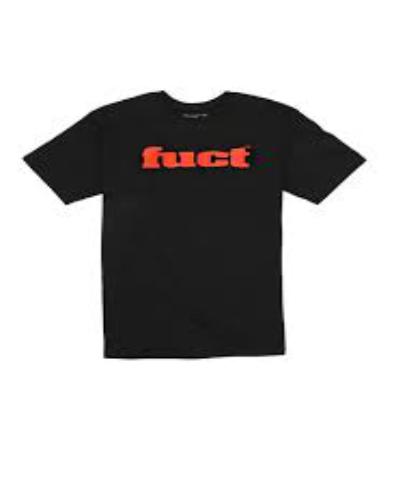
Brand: FUCT
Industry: Clothes